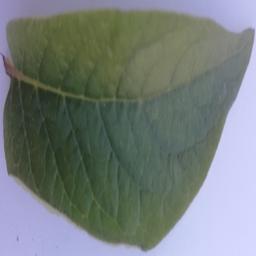
Etiqueta: Sana